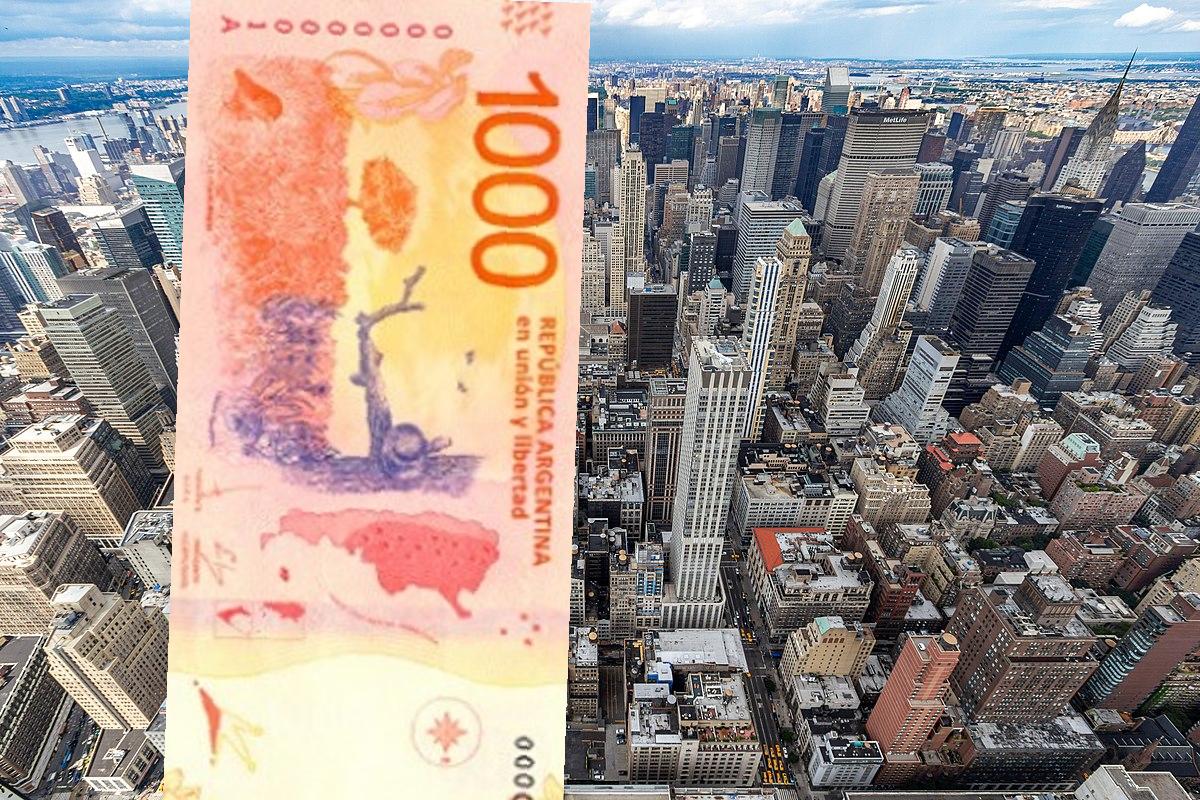
Denominación: 1000